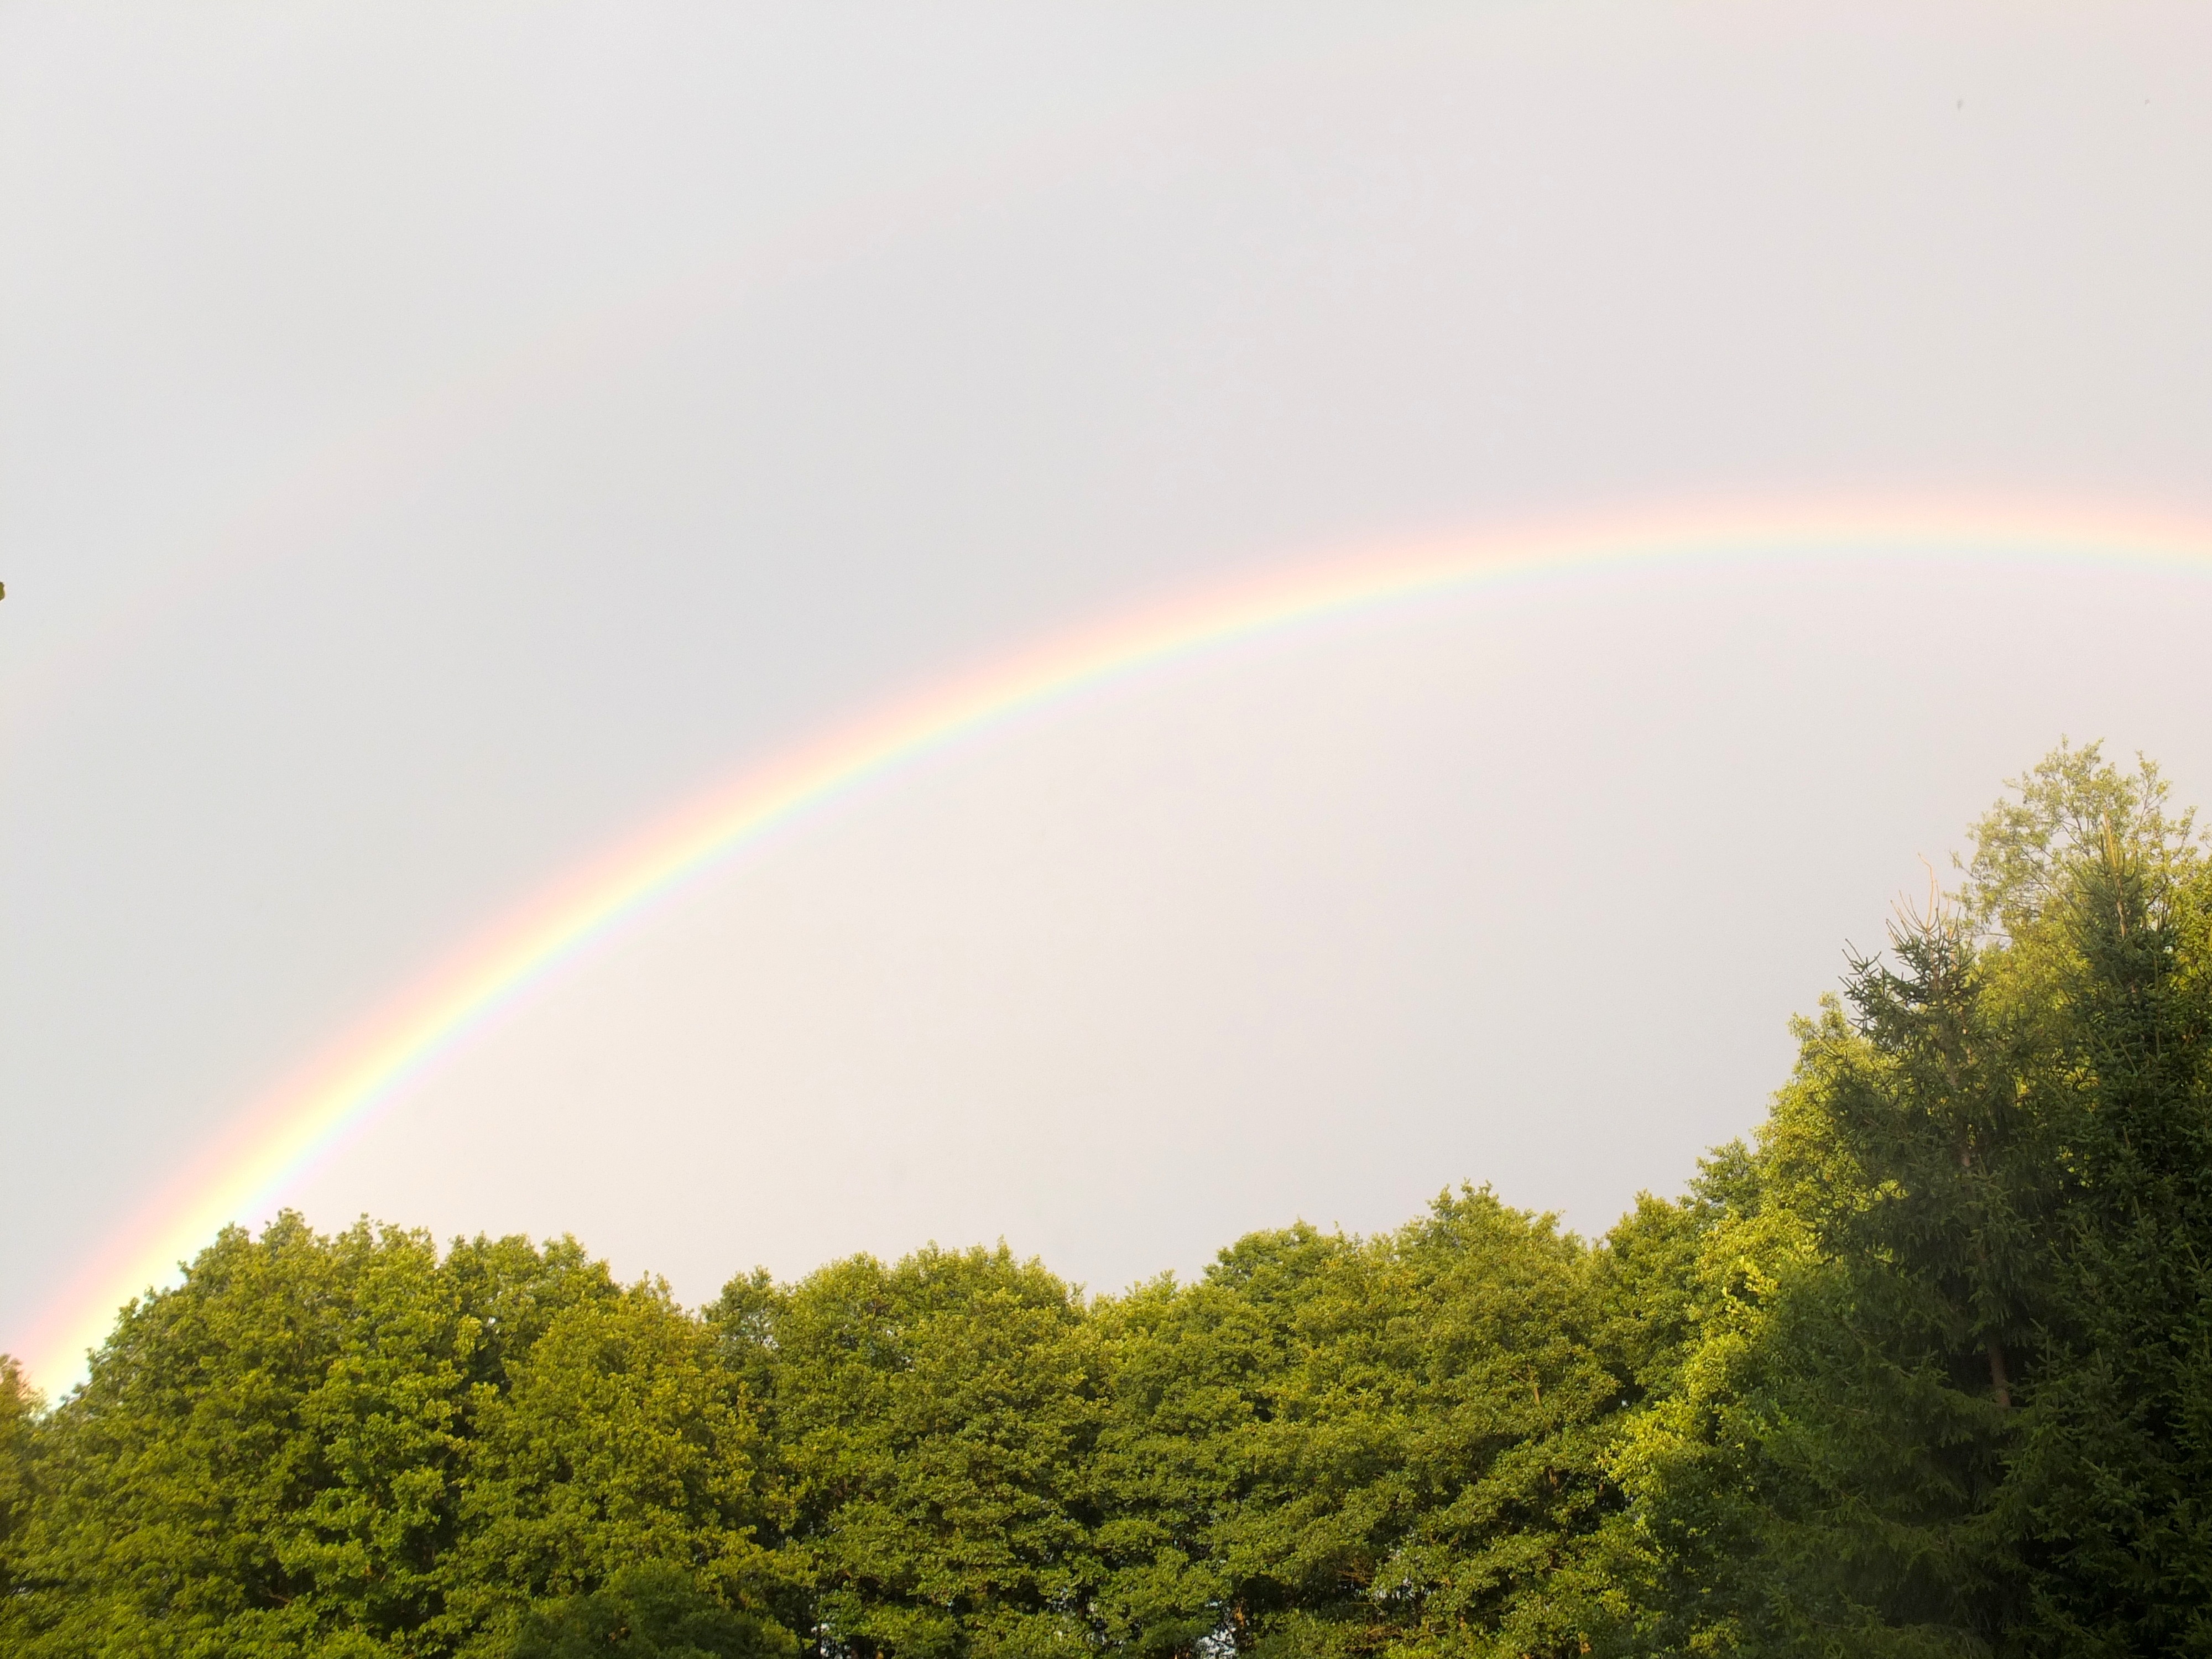
forest, sky, sunlight, atmosphere, clear, colorful, trees, rainbow, meteorological phenomenon, atmosphere of earth